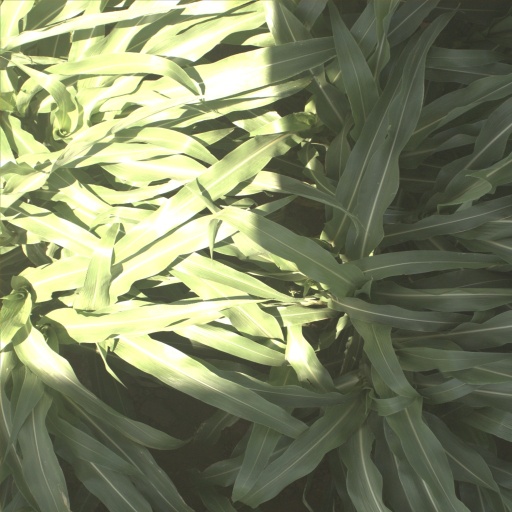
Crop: sorghum